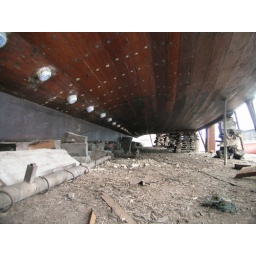
ship building at veraval, underneath